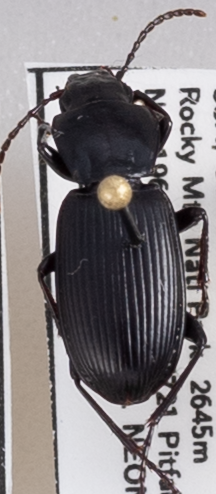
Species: Pterostichus protractus
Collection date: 2021-08-17
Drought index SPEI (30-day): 0.23
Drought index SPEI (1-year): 0.262
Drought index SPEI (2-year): -0.988